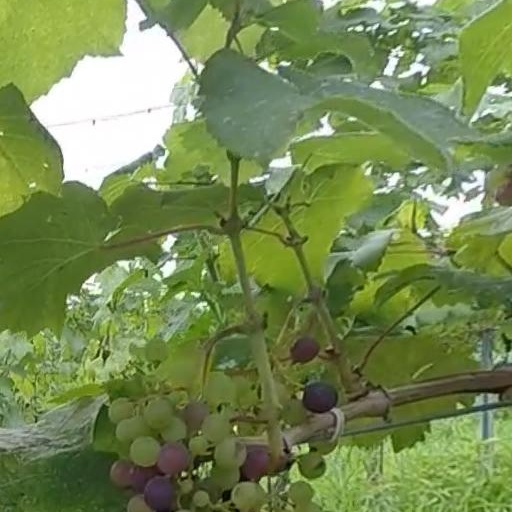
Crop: grape